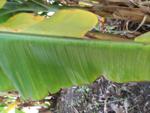
Label: xamthomonas